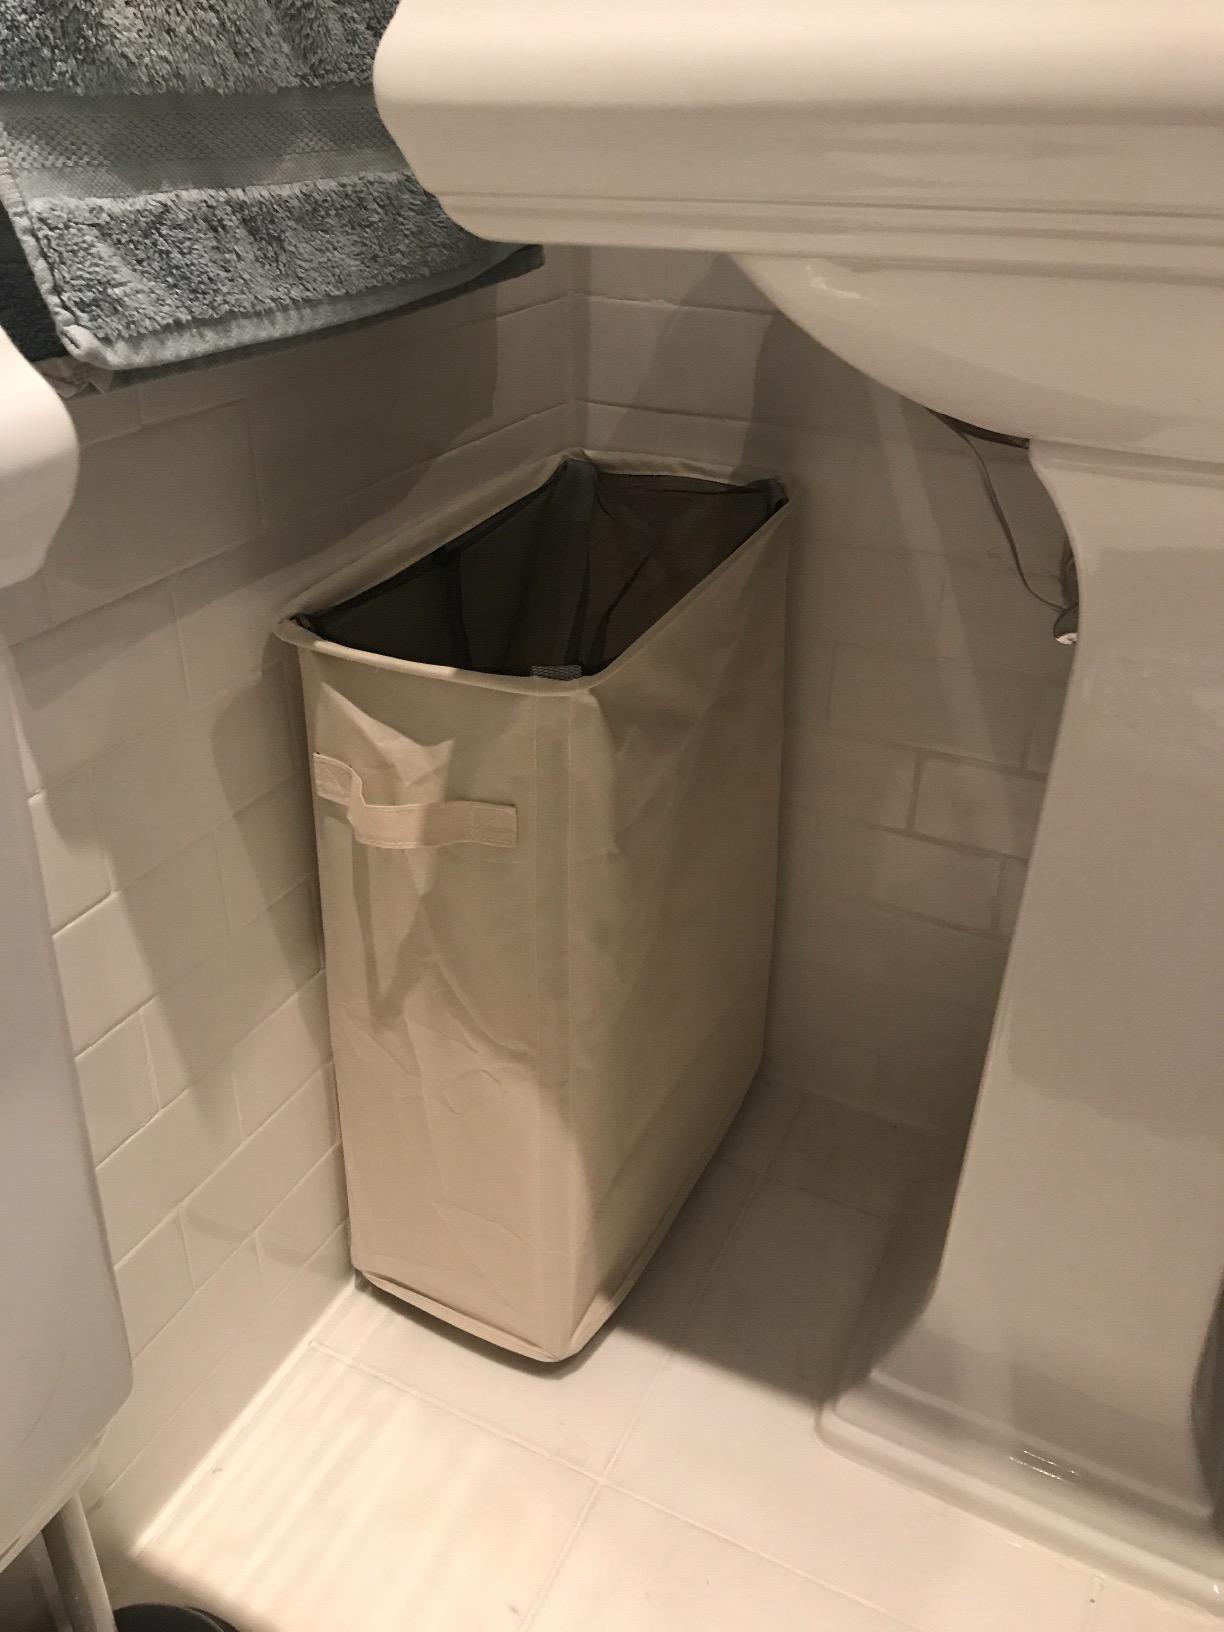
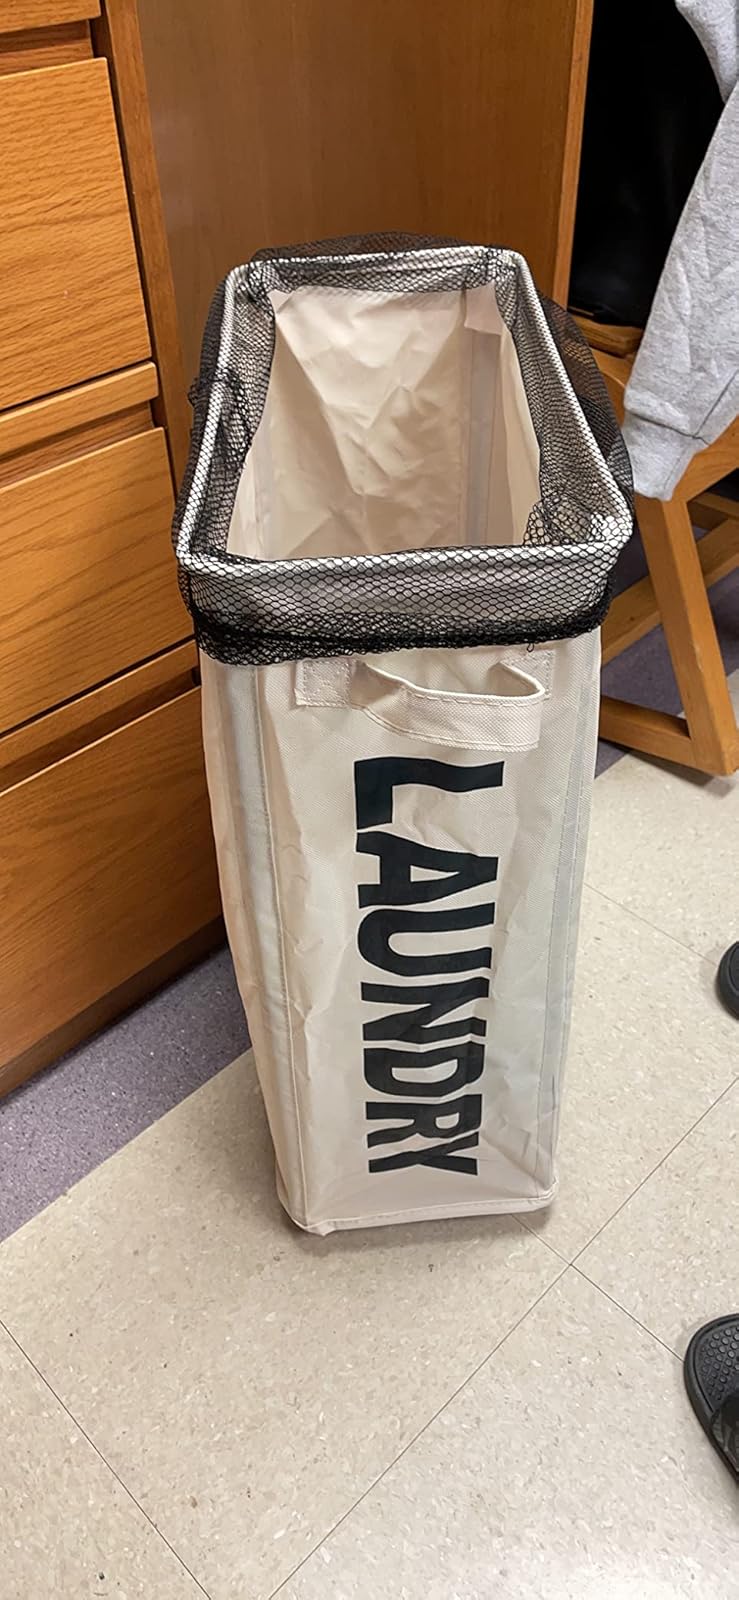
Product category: items_hamper
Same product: no